Gallatin Commercial Historic District

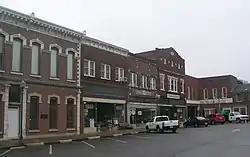

The Gallatin Commercial Historic District is the downtown square area of Gallatin, Sumner County, Tennessee. It was listed as a historic district on the National Register of Historic Places in 1985. The district included 66 contributing buildings and 22 non-contributing ones.